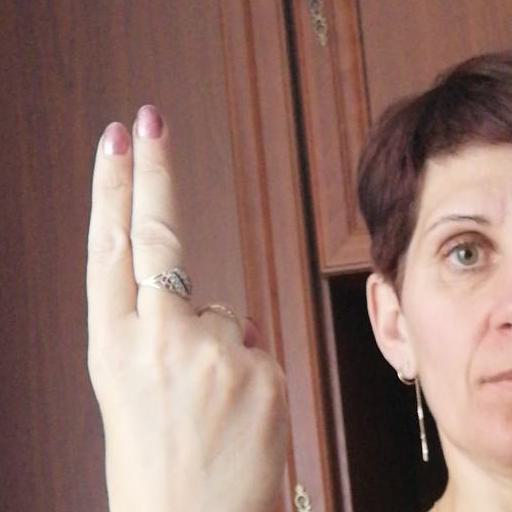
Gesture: two_up_inverted